Betzenberg Wildlife Park

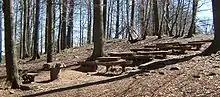
Woodland school

Today the park also has a role in protecting species that are threatened by extinction, such as the Wisent and other endangered animals.